Vetchinkin (crater)

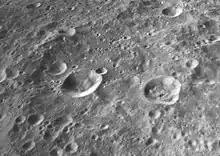
Oblique view also from Apollo 16 with a higher sun angle

This crater is heavily worn and eroded, and little remains of the original outer rim. The satellite crater Vetchinkin K falls across the eastern side of the rim, and Vetchinkin Q forms a small but prominent crater in the southwestern part of the floor. The remainder of the crater interior is marked by various small craterlets and minor impacts, and there is little to distinguish this feature from the surrounding battered terrain.